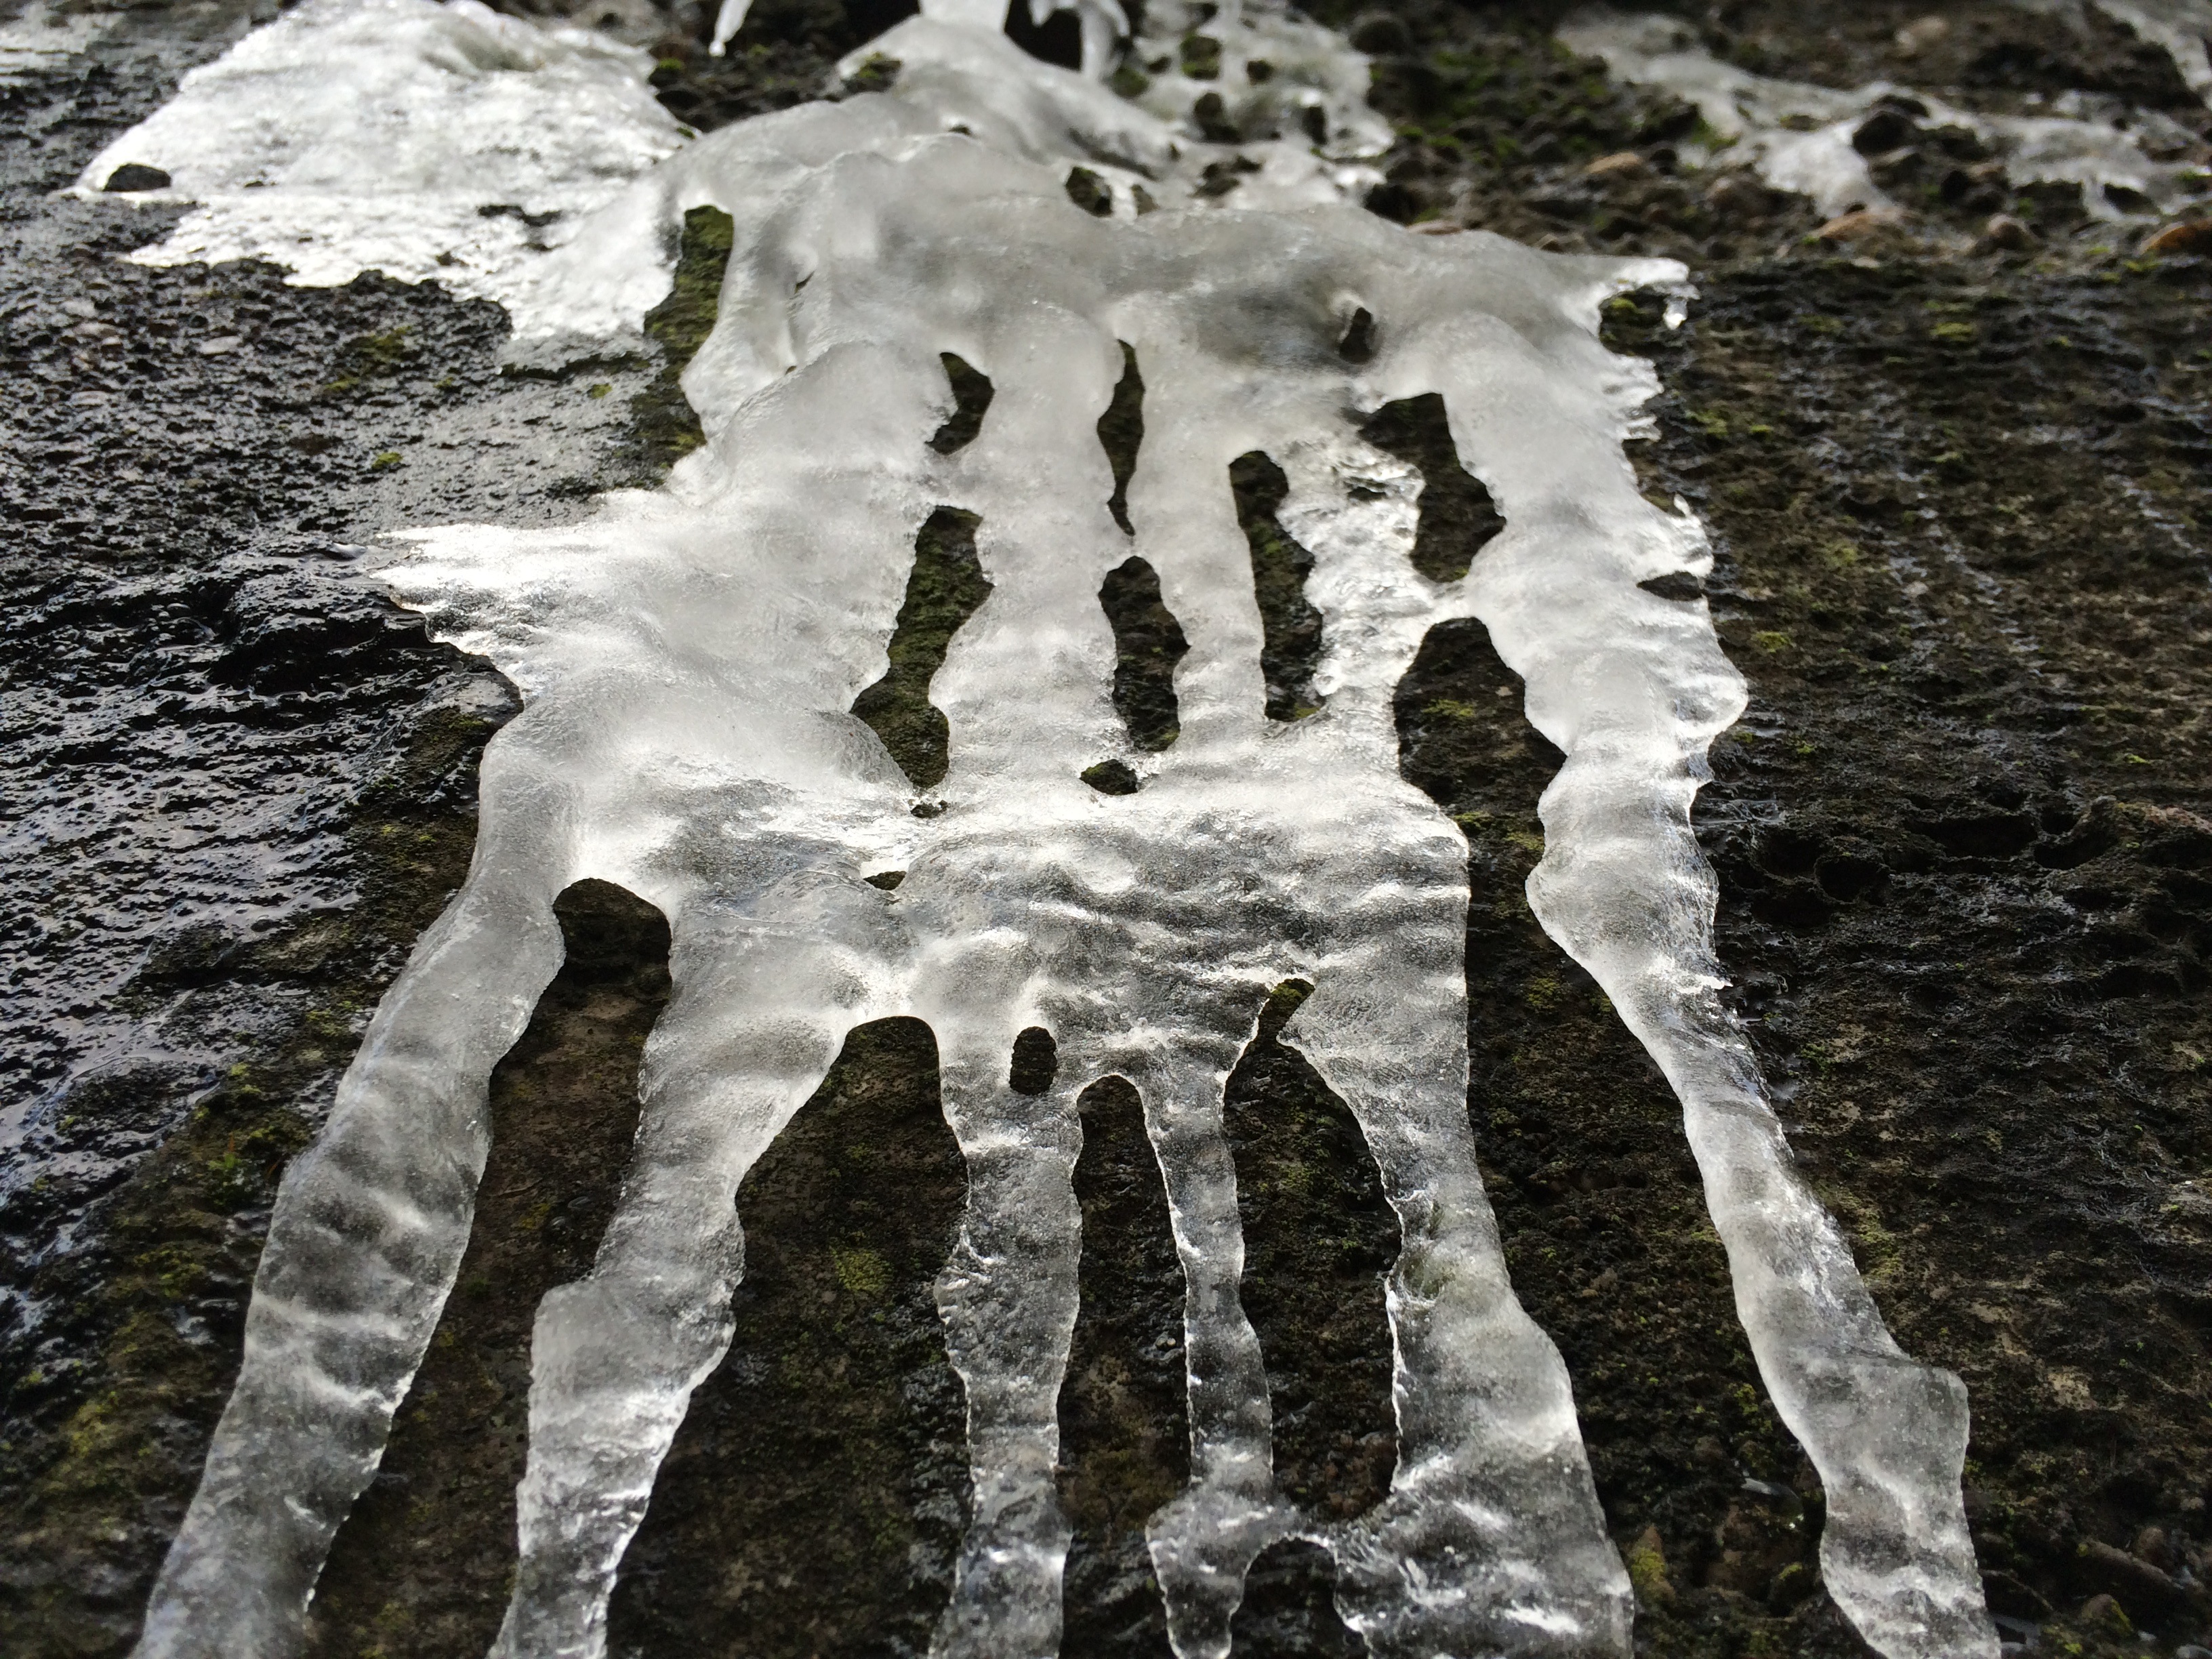
tree, water, nature, rock, snow, cold, winter, frost, formation, stream, ice, reflection, freeze, frozen, terrain, season, geology, chill, icicle, water feature